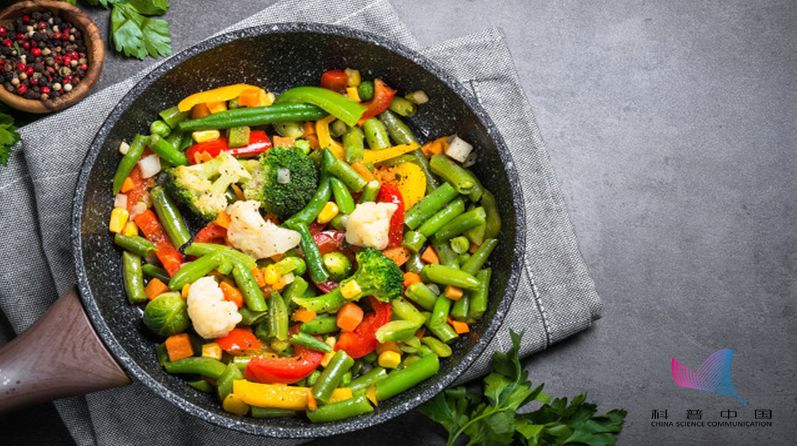
Label: trash